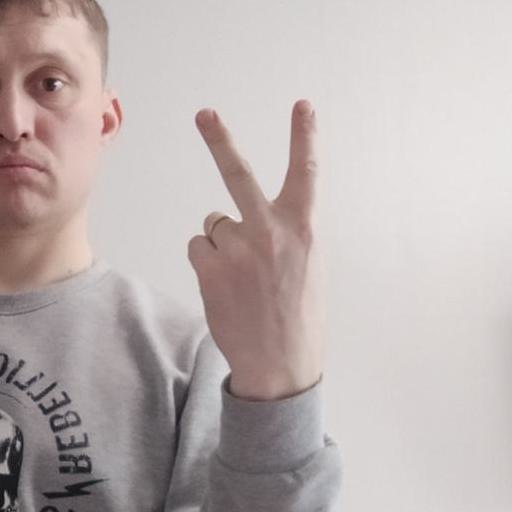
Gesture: peace_inverted